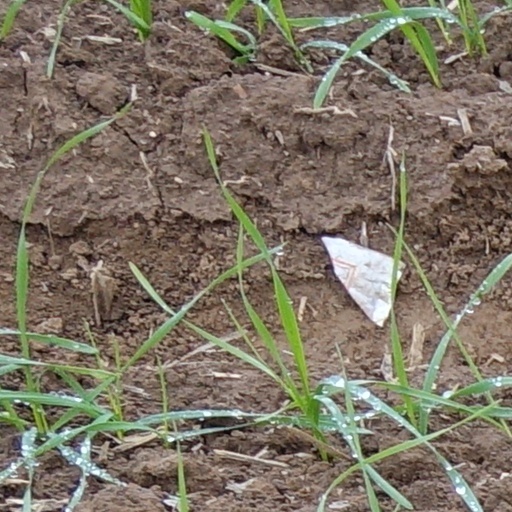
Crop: wheat